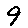
Label: 9